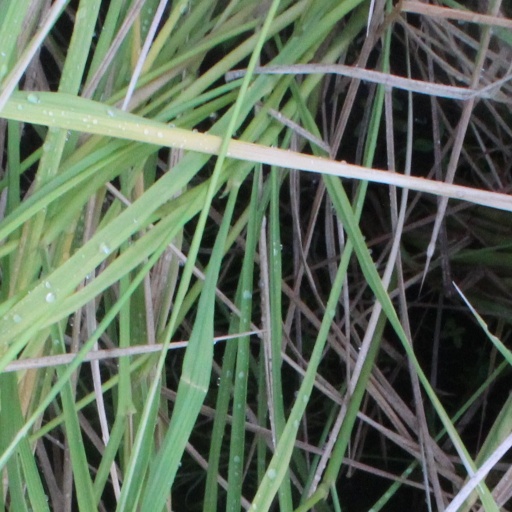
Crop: rice